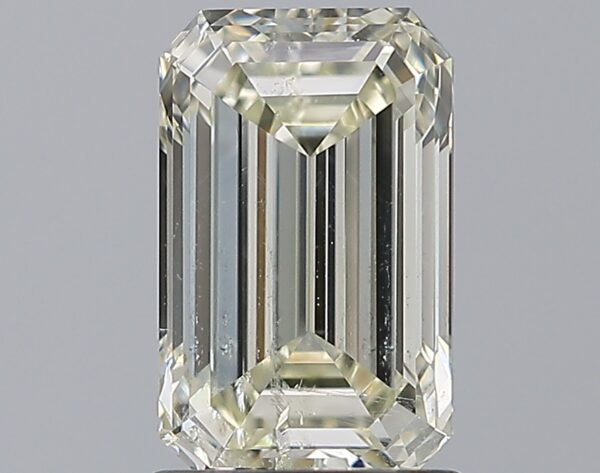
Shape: emerald
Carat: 1.51
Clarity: SI2
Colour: K
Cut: EX
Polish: EX
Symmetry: EX
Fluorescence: N
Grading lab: IGI
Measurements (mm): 8.34 x 5.18 x 3.51